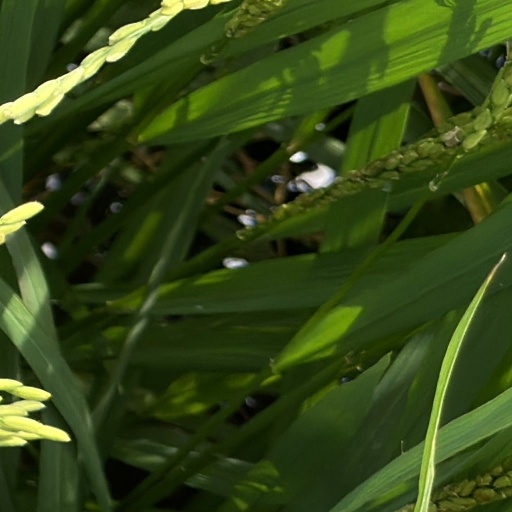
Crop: rice